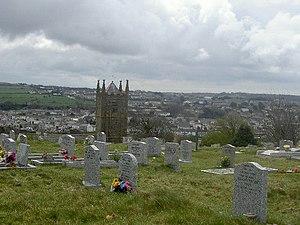
L'église Saint-Félix-et-Sainte-Piala de Phillack est une église paroissiale anglicane située à Phillack, dans le comté anglais de Cornouailles. Elle est classée monument de Grade II*.